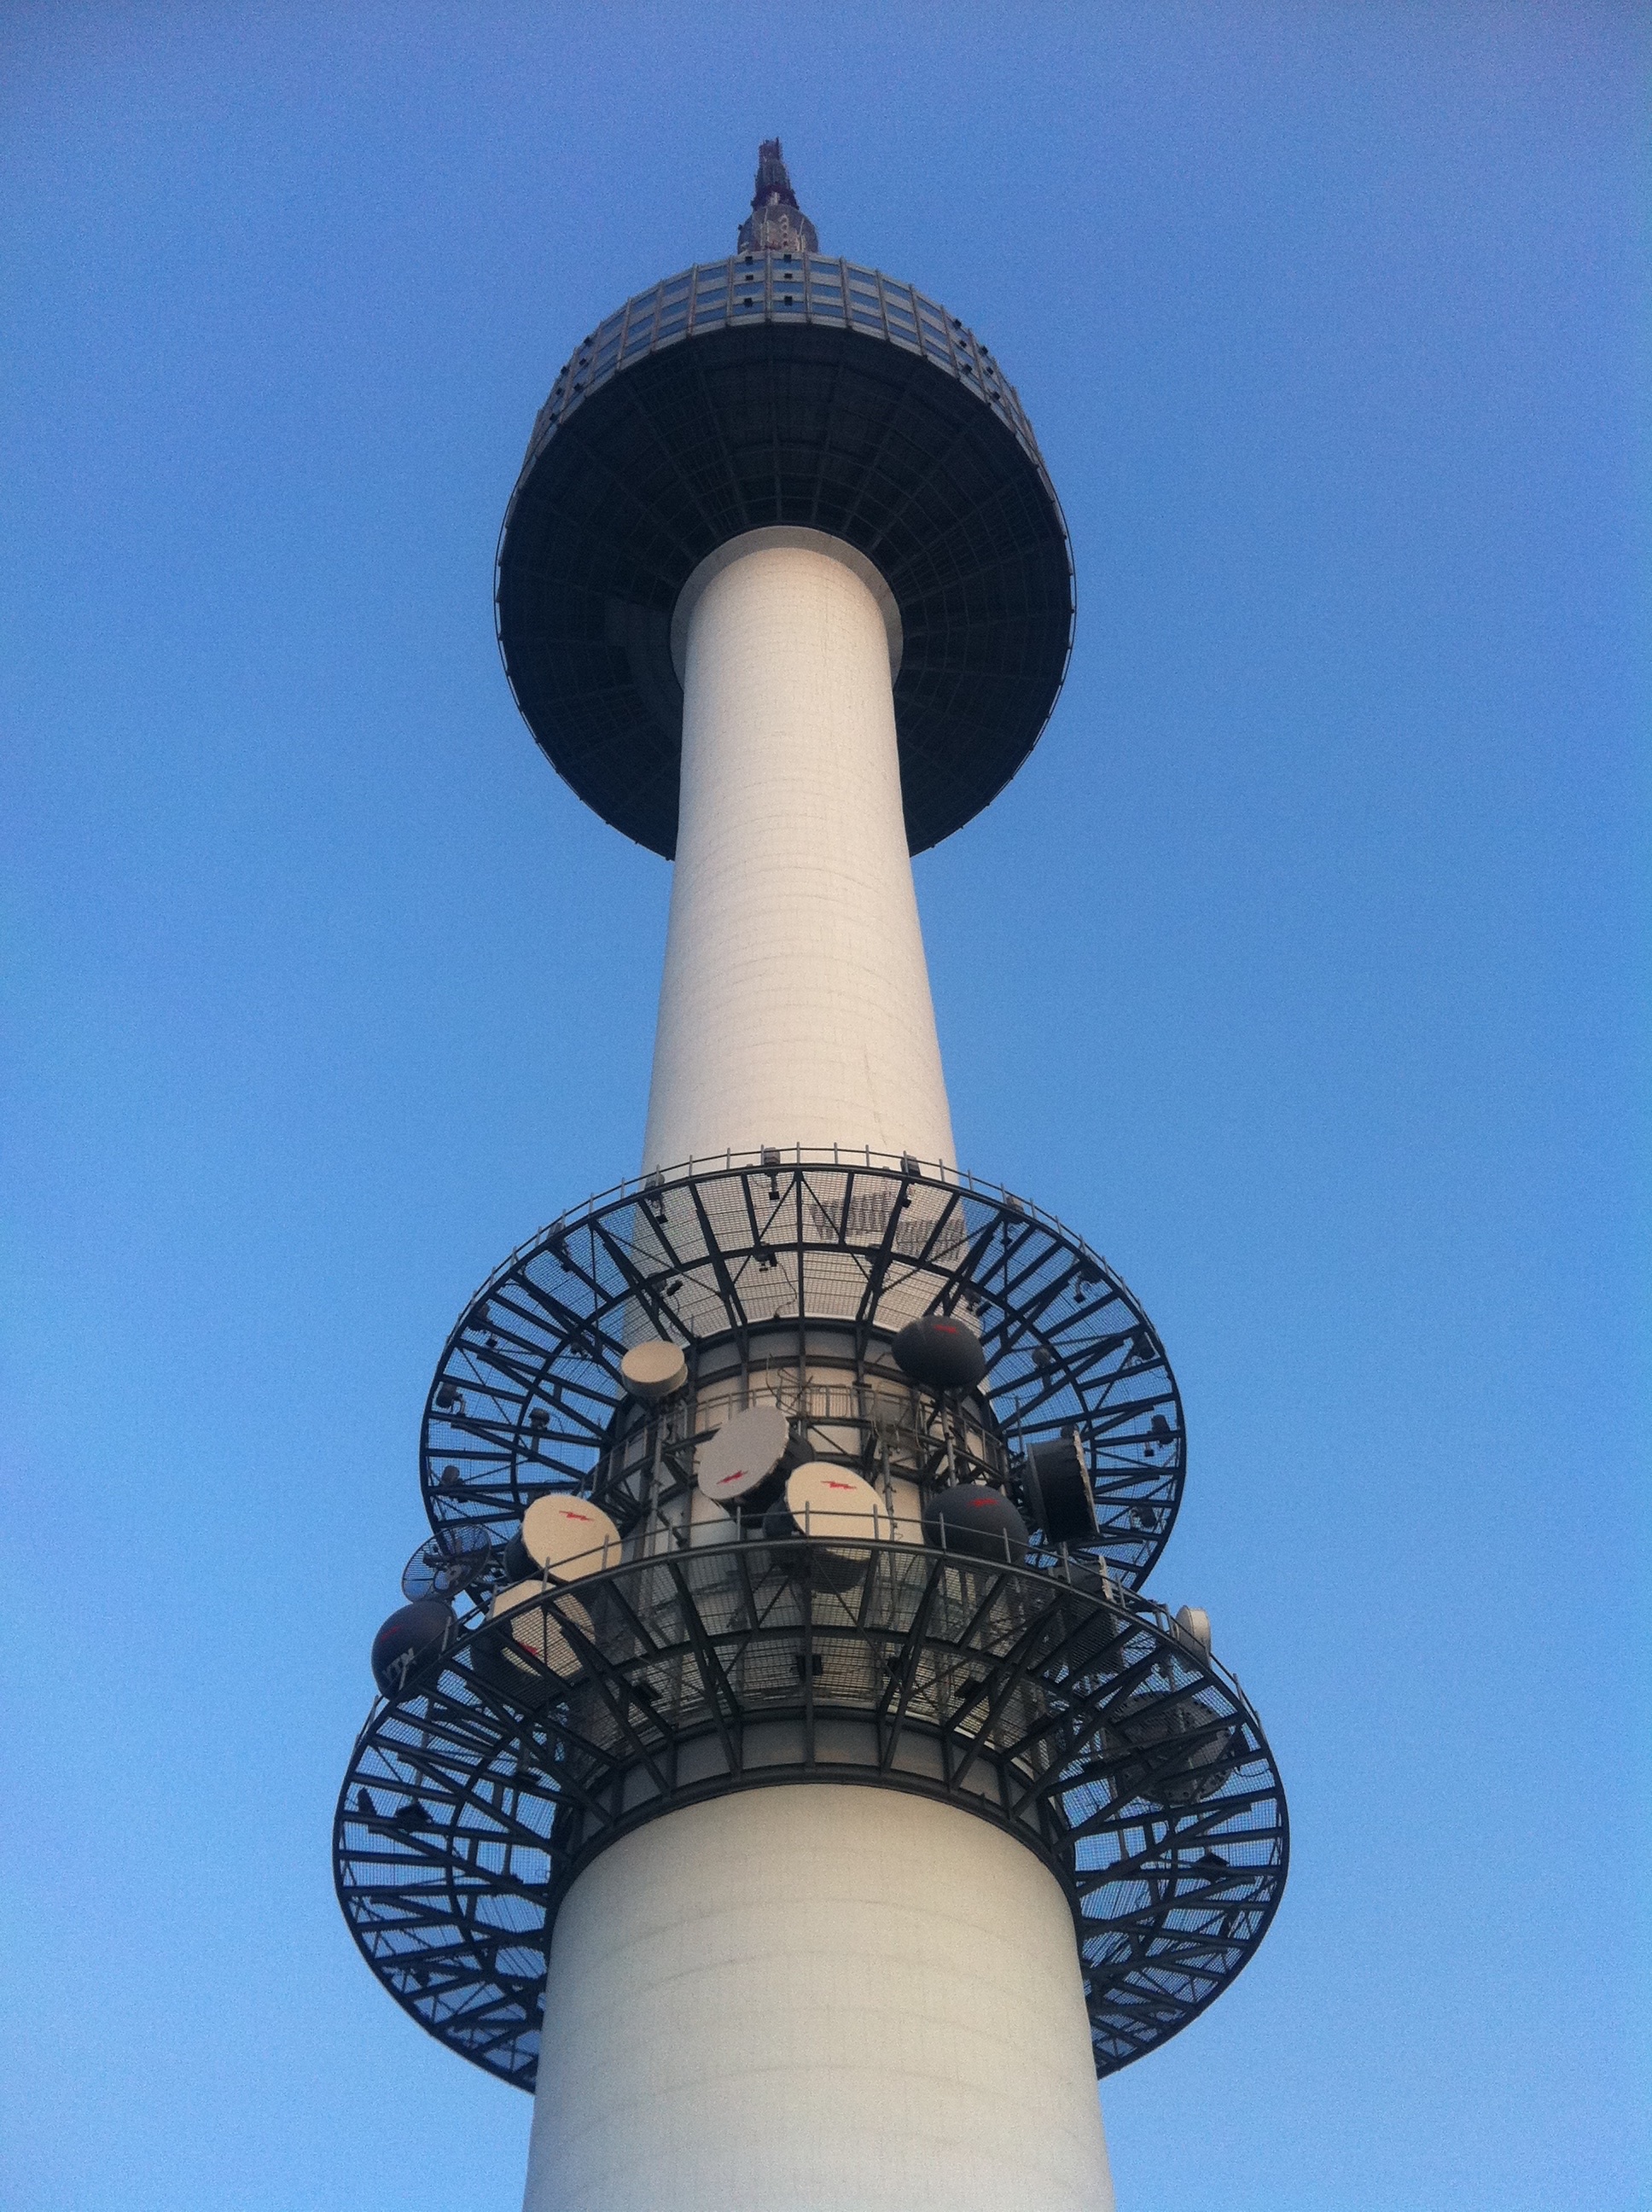
tower, blue, lighting, sculpture, temple, namsan, seoul tower, namsan tower, atmosphere of earth